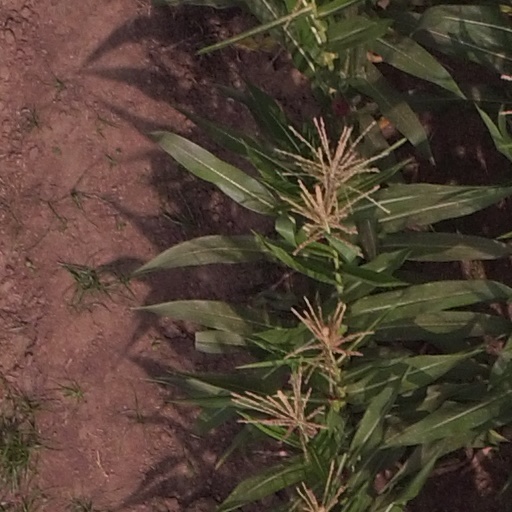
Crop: maize; corn